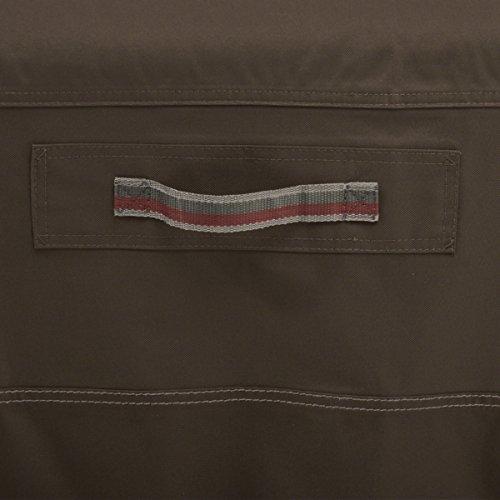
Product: Classic Accessories 55-717-016601-RT Patio Chair Cover Dk Cocoa
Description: Durable fabric with a water-resistant backing features a sporty webbed accent.
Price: $29.49
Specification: ASIN:B075H1R3QP|ShippingWeight:7pounds(Viewshippingratesandpolicies)|DateFirstAvailable:November6,2017